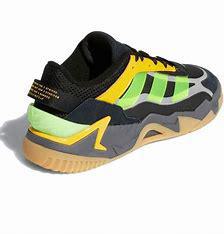
Brand: Adidas
Model: La Ii